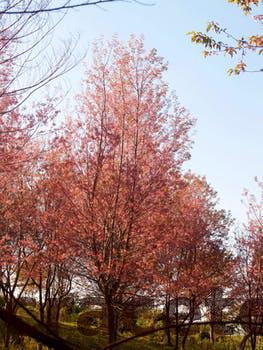
Label: Watermark